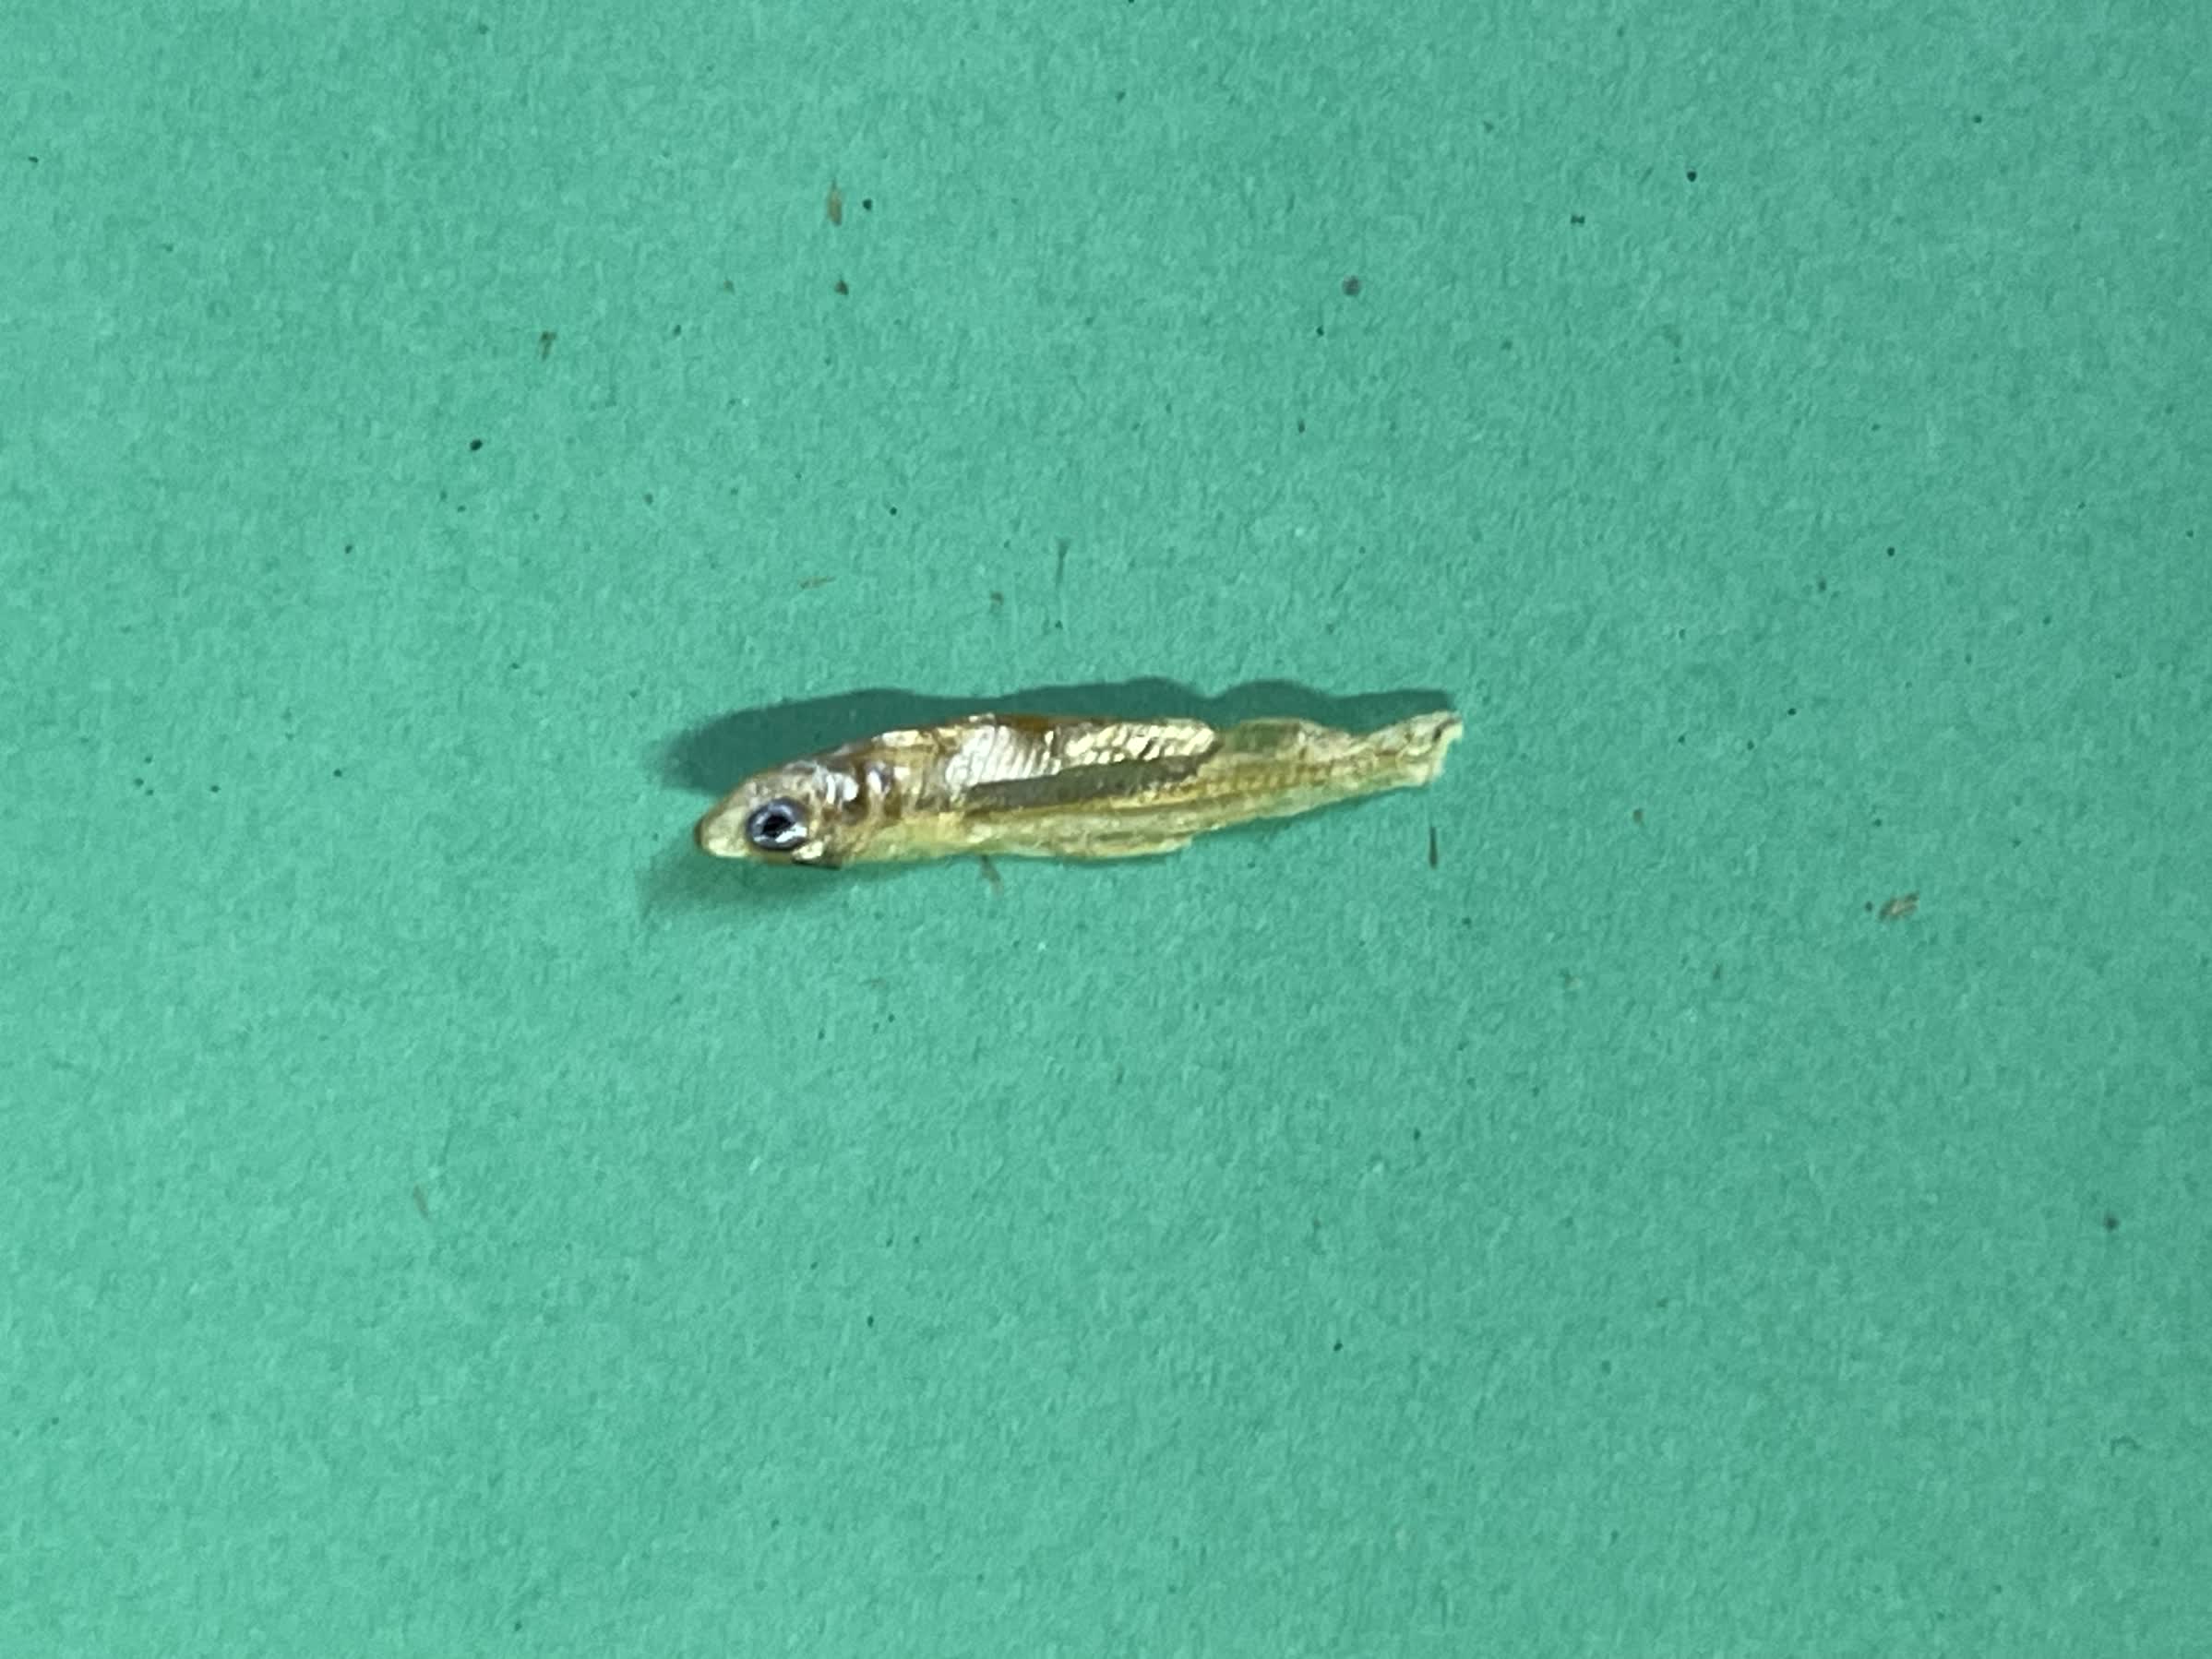
Species: kachki